New South Wales Mounted Police

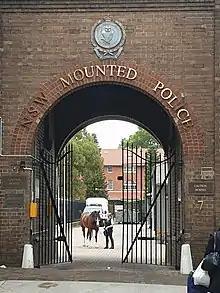
New South Wales Mounted Police headquarters, Redfern

In 1837, Major James Winniett Nunn of the 80th Regiment became Commandant of the Mounted Police. Settlers from New South Wales at this time was spreading into regions that are now known as Port Phillip and the Liverpool Plains. Resistance by the Gamilaraay people to colonisation in the Liverpool Plains area prompted the colonial government of New South Wales to send a large force led by Nunn to suppress this opposition. In early 1838, Nunn conducted a two-month sweeping operation along the Gwydir and Namoi Rivers that culminated in the Waterloo Creek massacre, where his mounted troopers shot dead at least 50 Gamilaraay people. This operation coincided with numerous other massacres of Aboriginals in the area perpetrated by groups of European colonists, of which the Myall Creek massacre is the best known. An inquiry into Nunn's campaign exonerated him of any wrong doing and he continued to command the Mounted Police as they expanded their operations in the south of the colony.